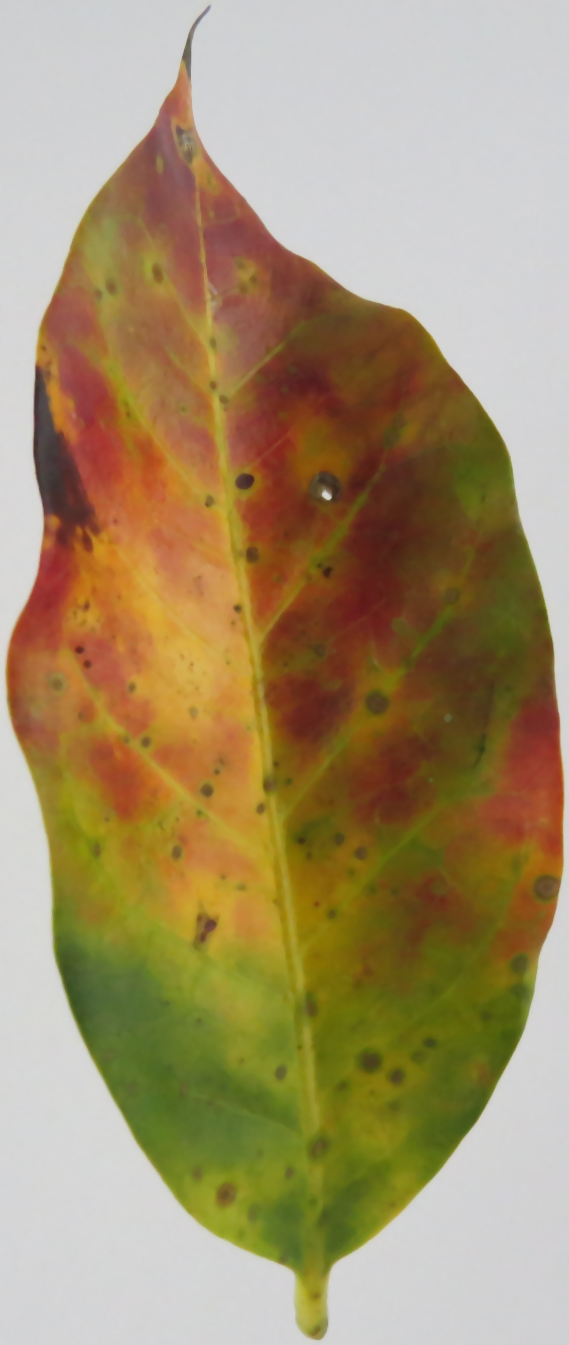
Label: phosphorus-P